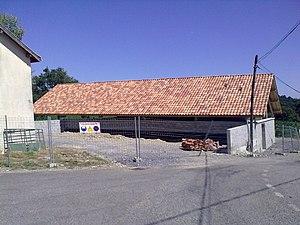
Labeyrie (Pyrénées-Atlantiques) le 18 juillet 2010, France.
Labeyrie est une commune française, située dans le département des Pyrénées-Atlantiques en région Nouvelle-Aquitaine.